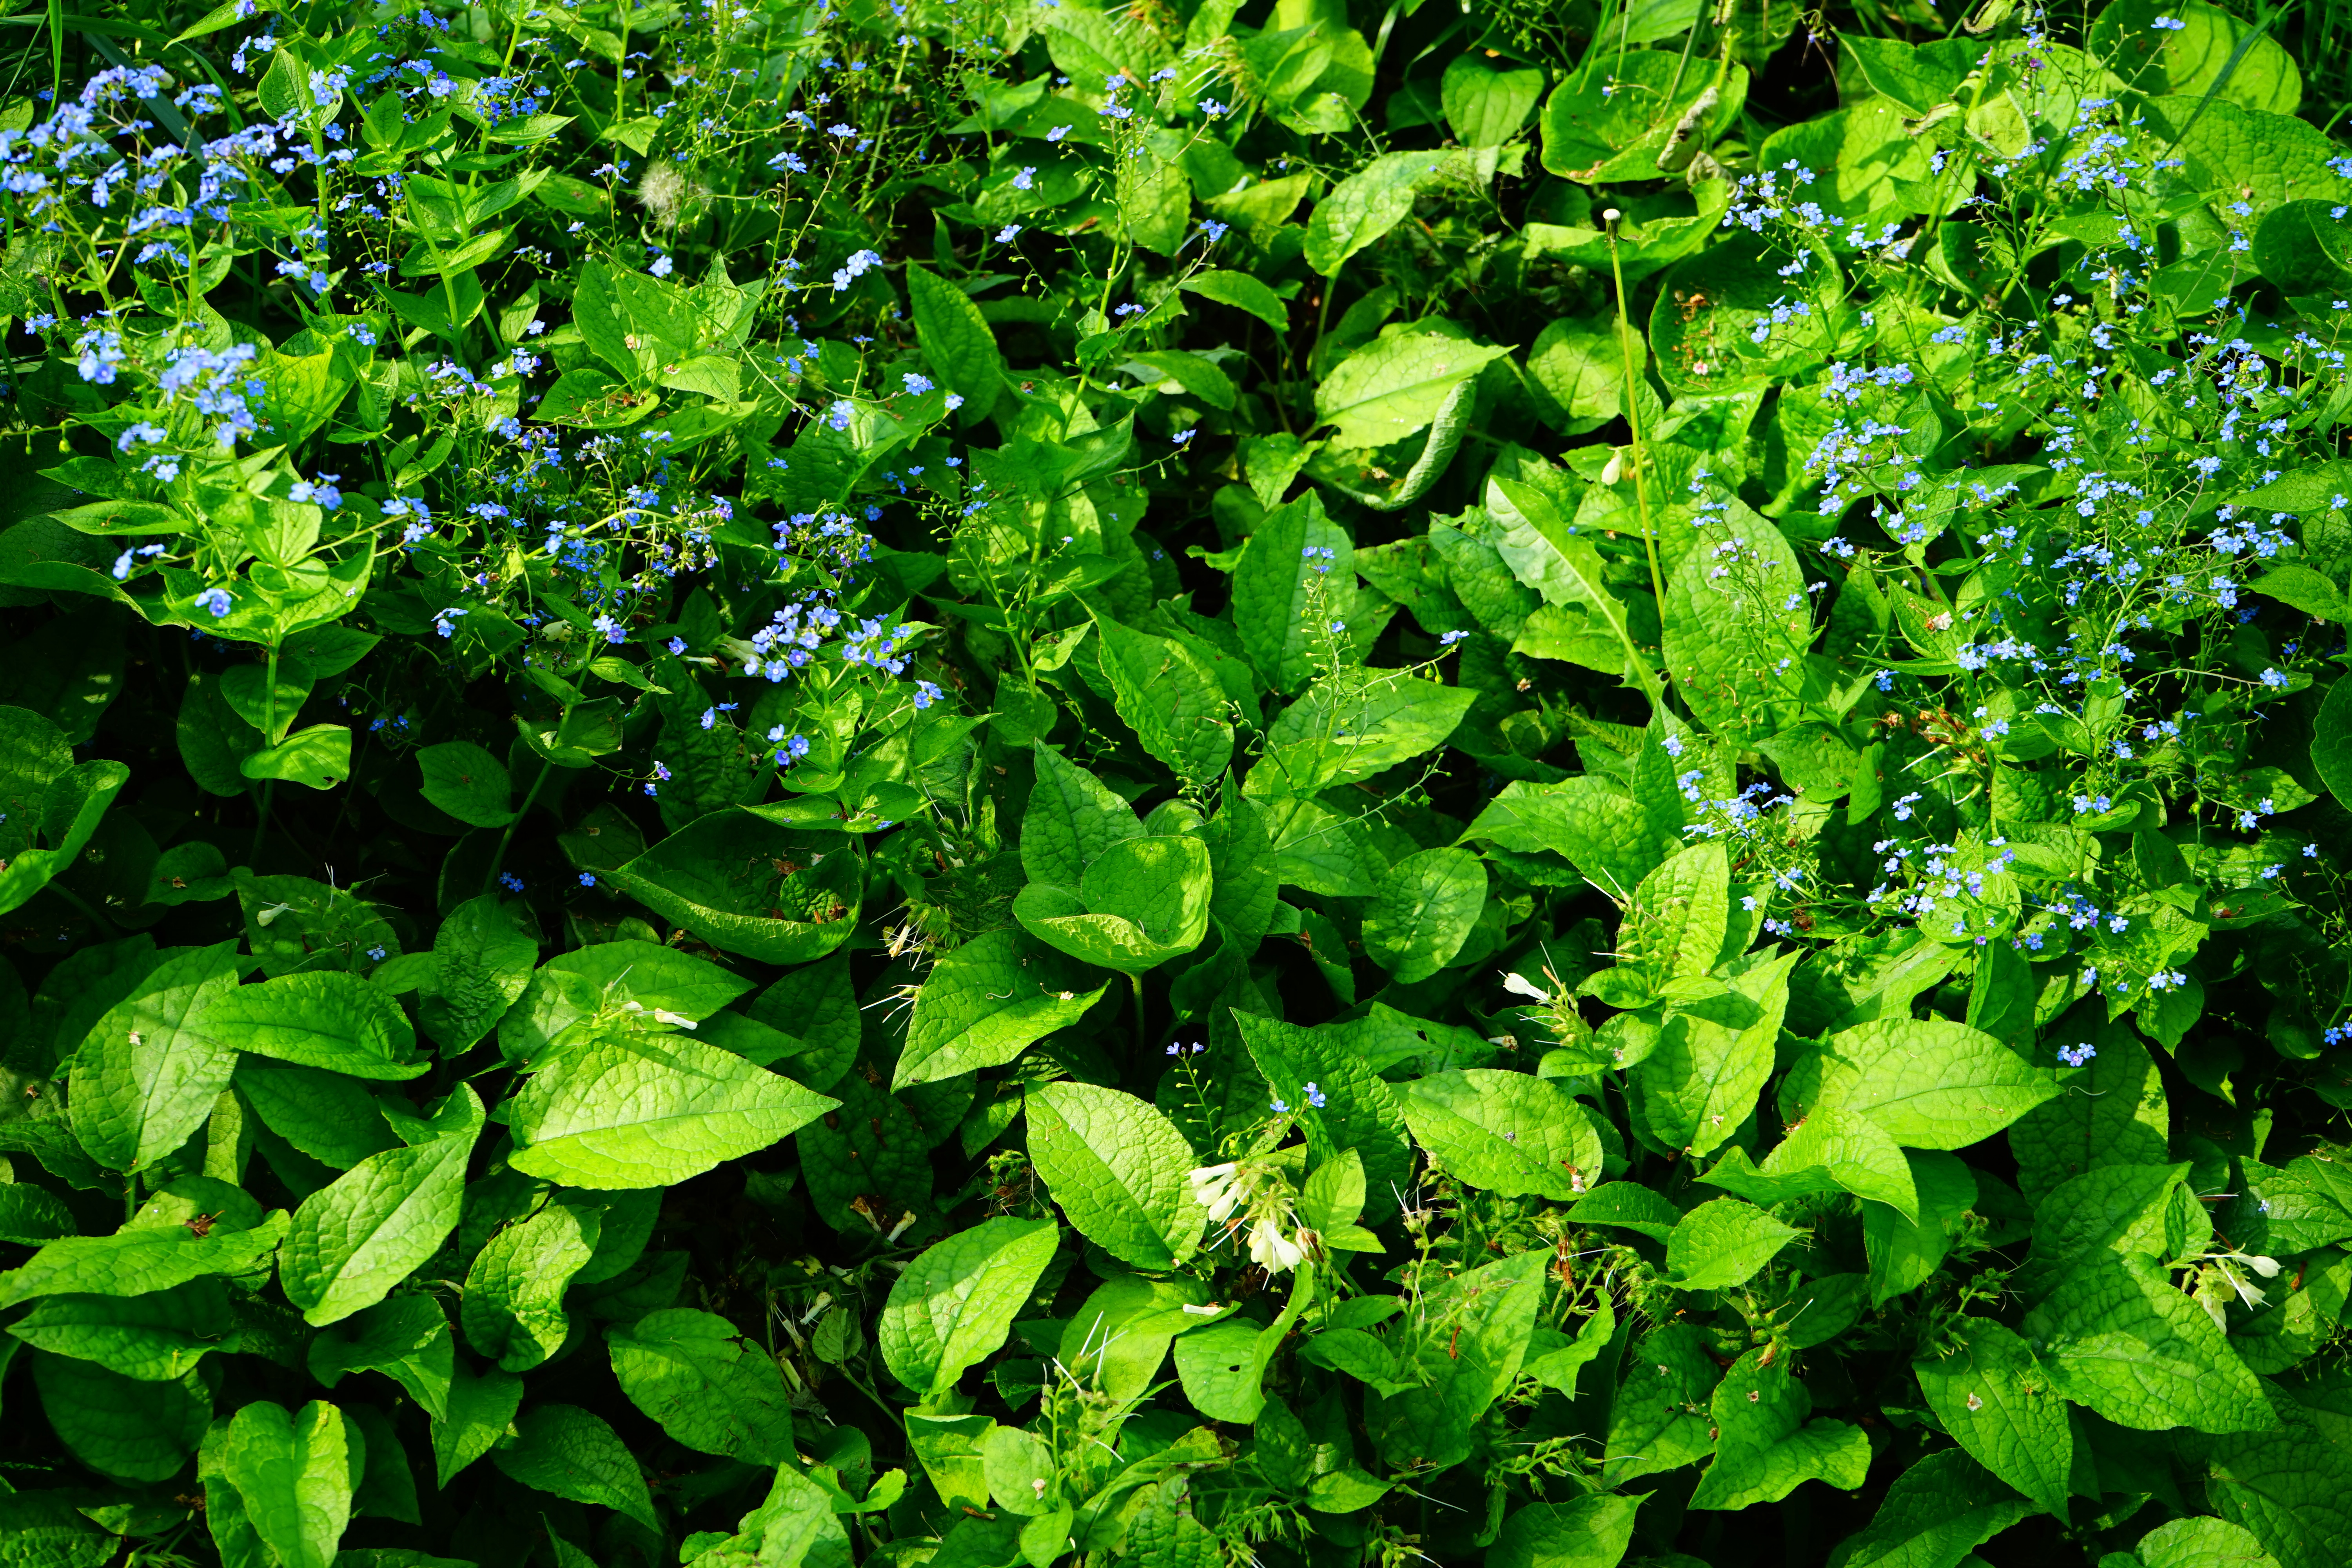
nature, blossom, plant, lawn, leaf, flower, bloom, green, herb, produce, vegetable, blue, garden, forget me not, ruffled, shrub, groundcover, true leaves, wrinkled, boraginaceae, rau, flowering plant, thong, caucasus forget me not, brunnera vergissmeinnicht, brunnera macrophylla, brunnera, raublattgew chs, annual plant, land plant, kraus